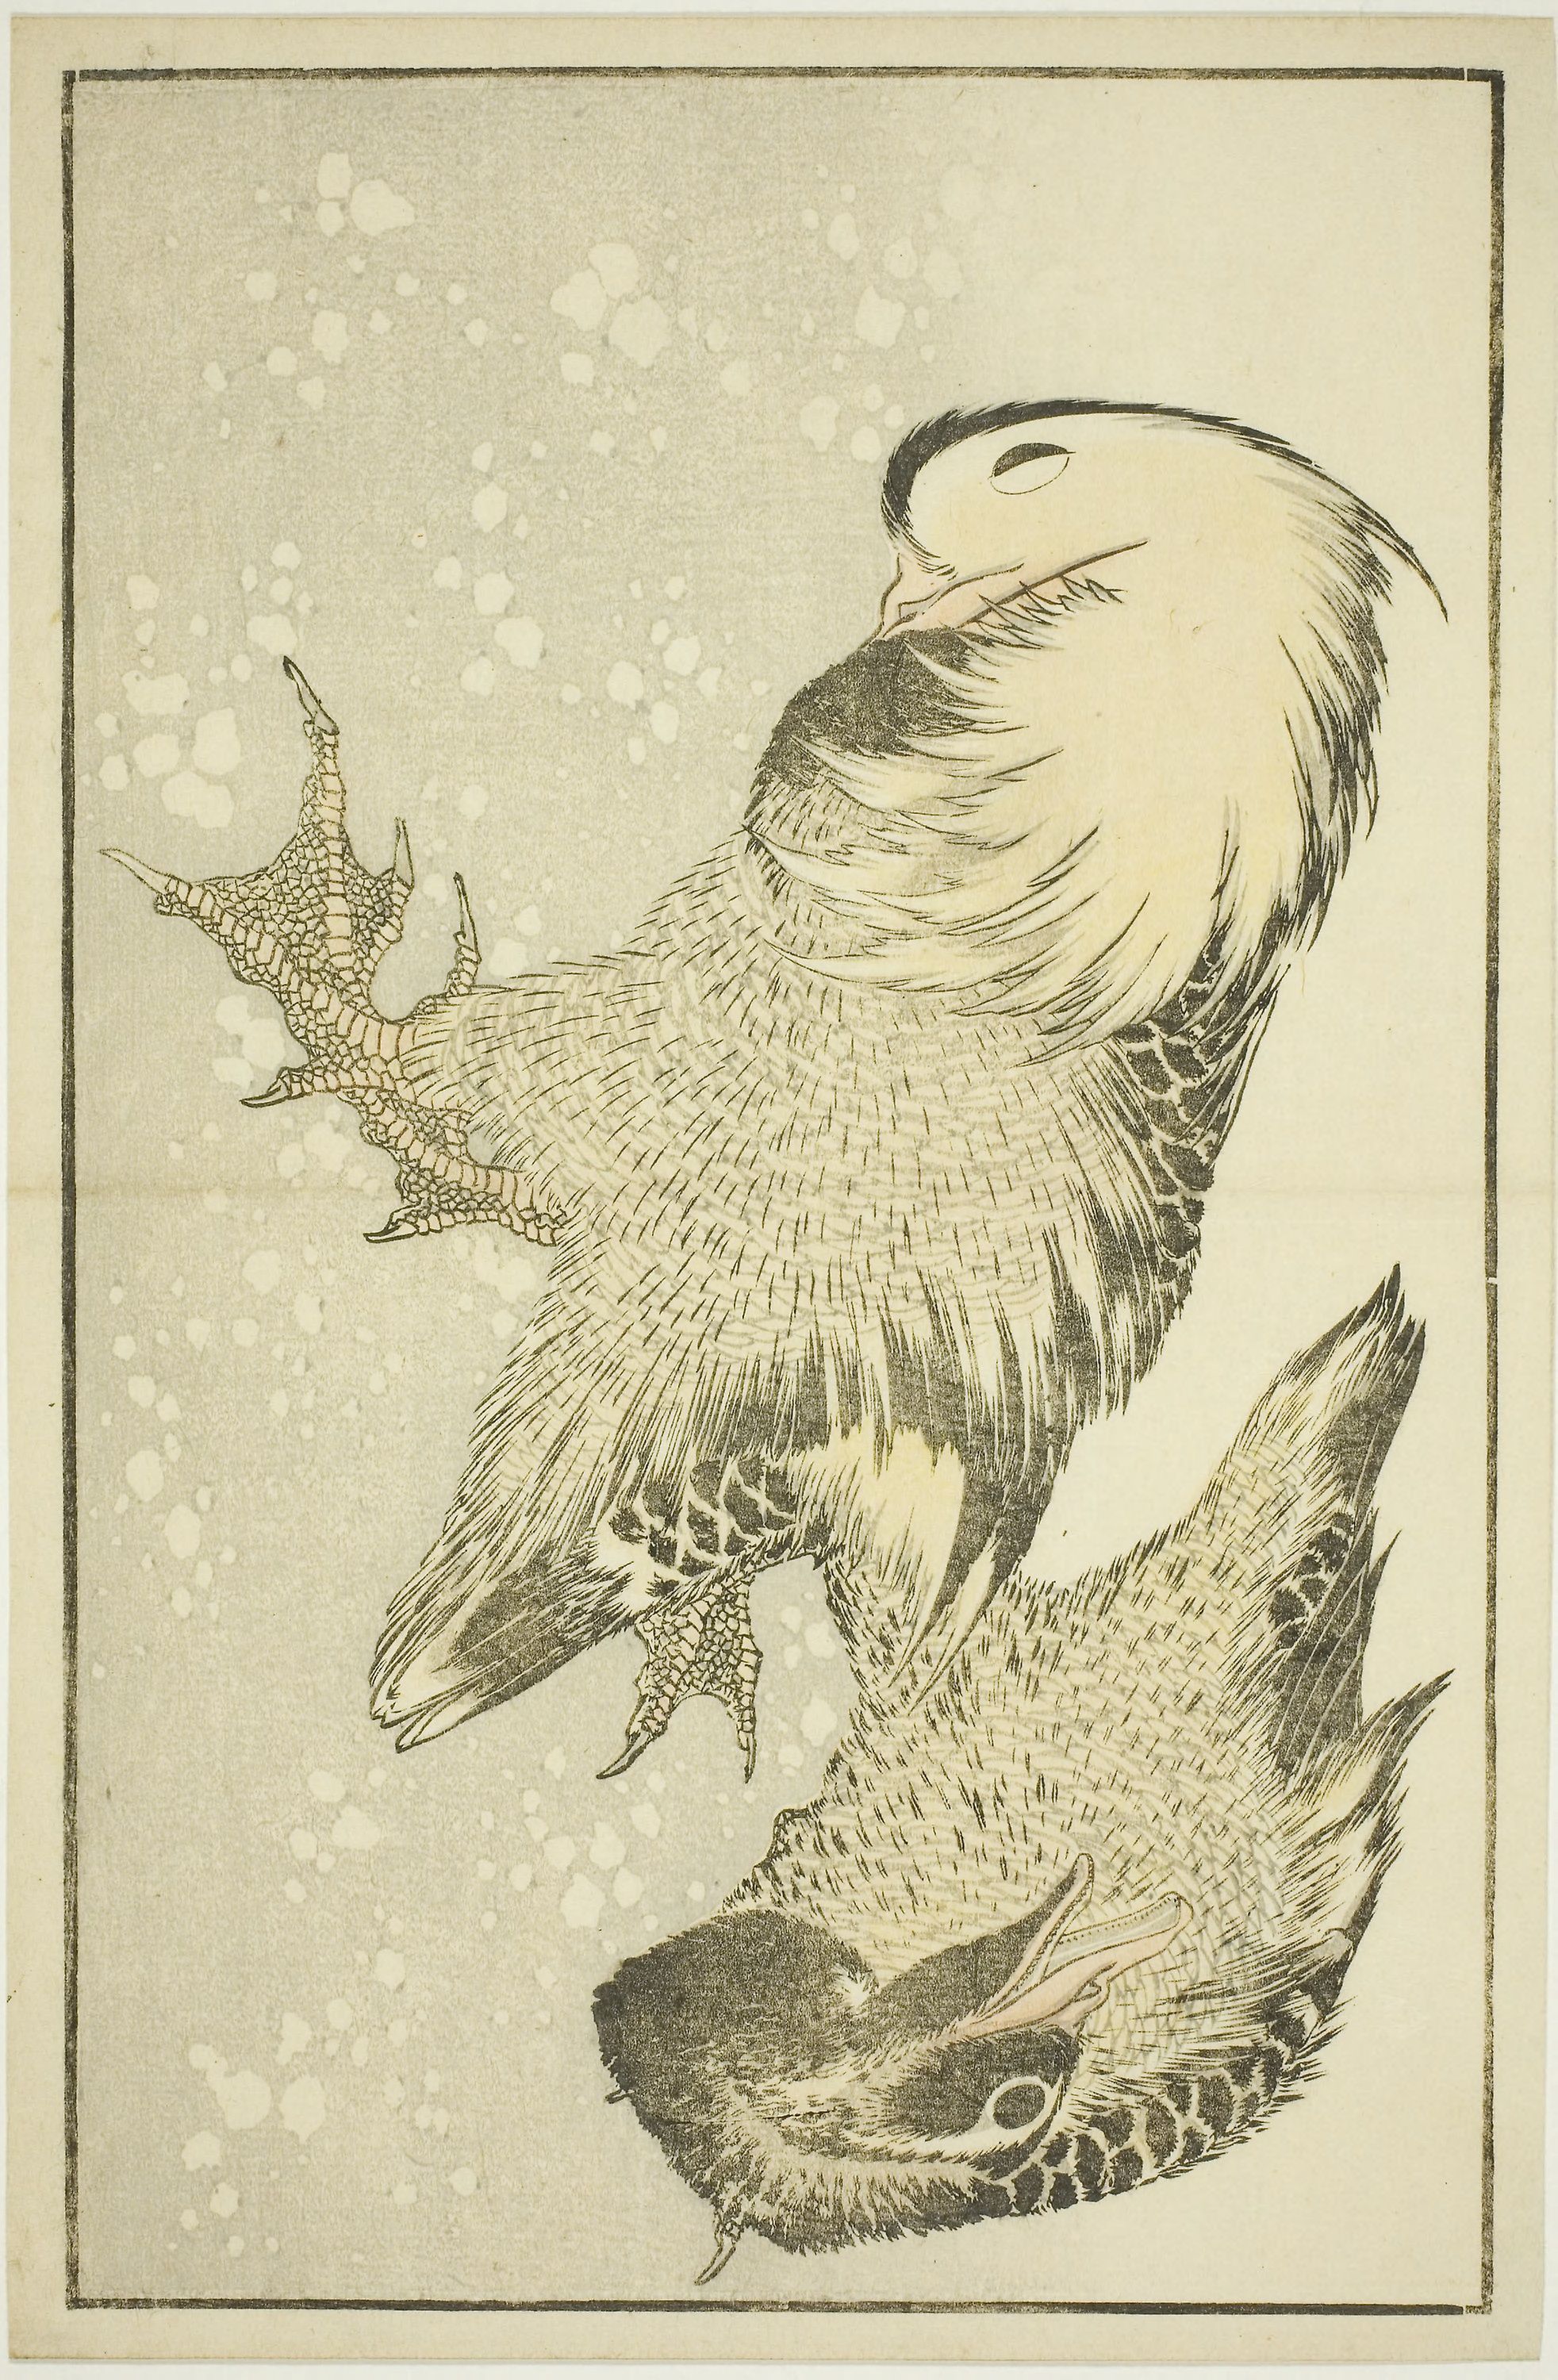
drawing, bird, sketch, illustration, eagle, peregrine falcon, bird of prey, falconiformes, printmaking